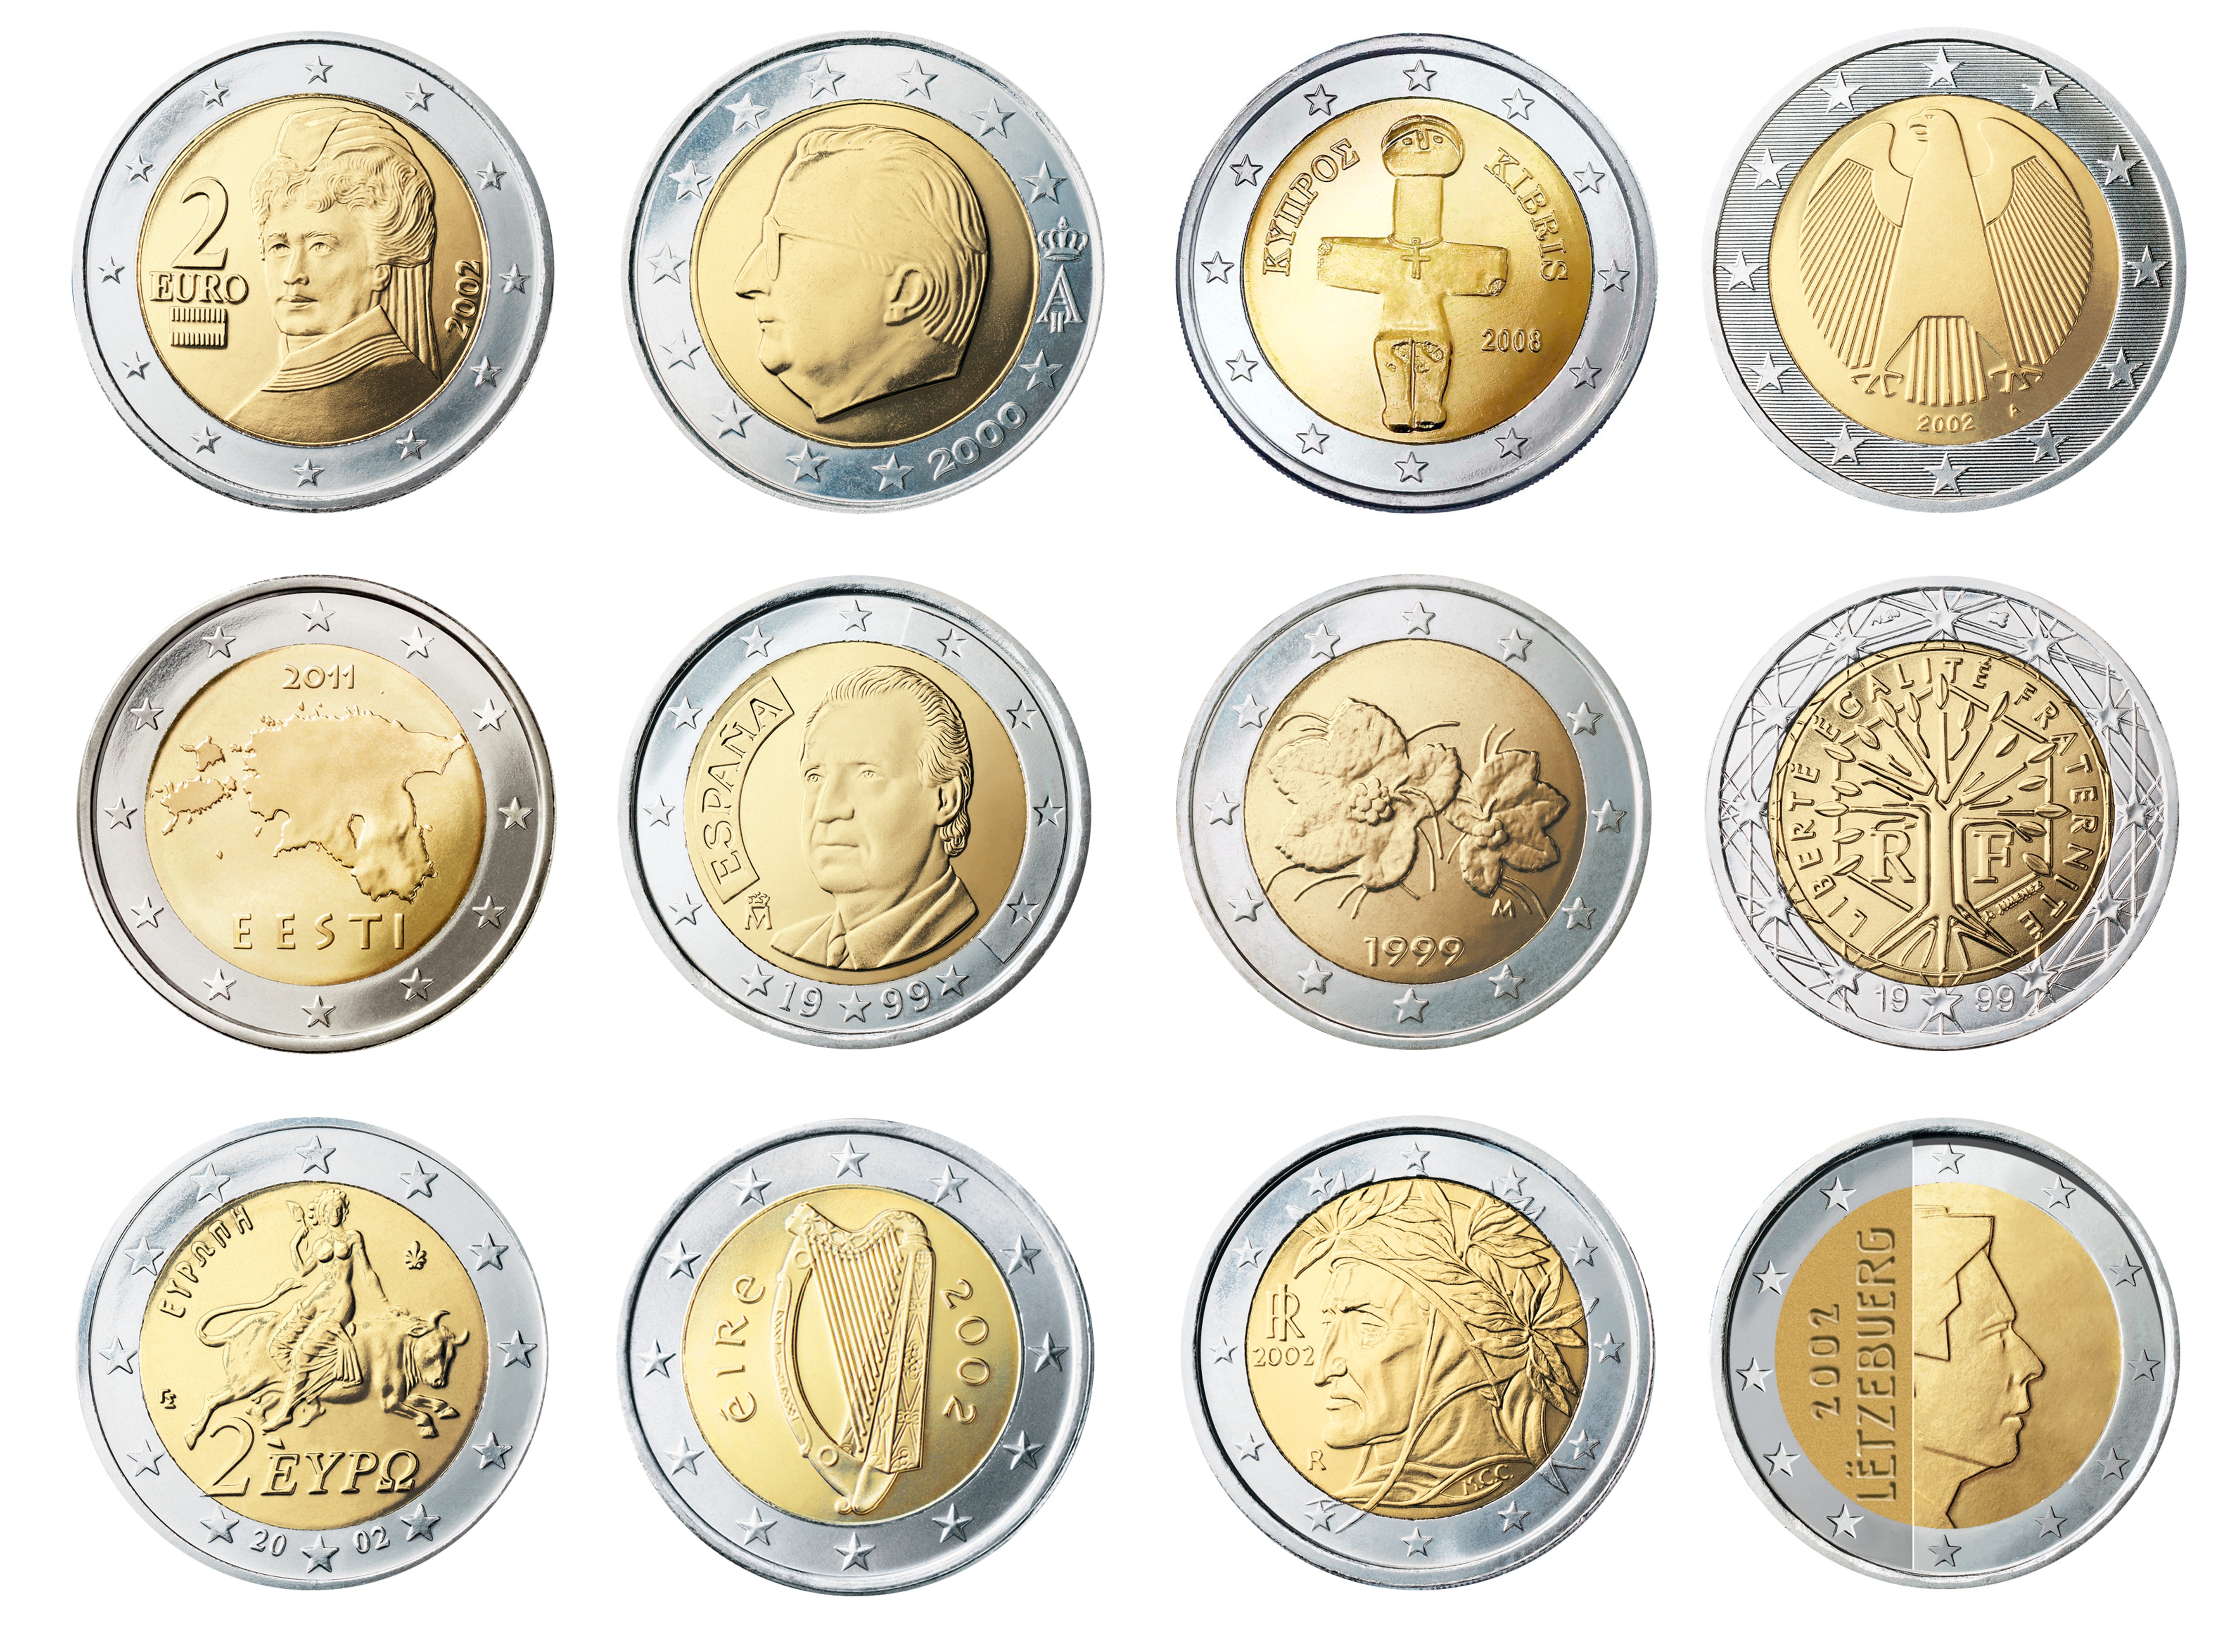
europe, metal, money, business, material, austria, bank, gold, brass, currency, euro, coin, backs, 2, deposit, finance, wealth, profit, revenue, incentive, investments, to luxembourg